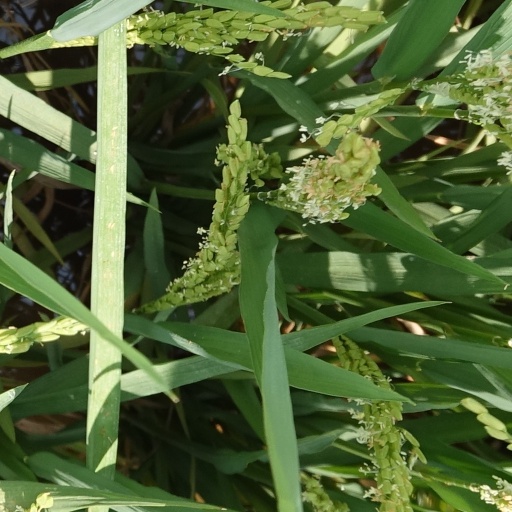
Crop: rice